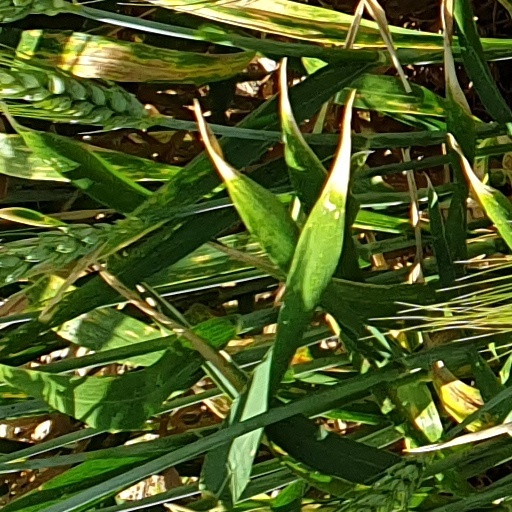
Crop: wheat